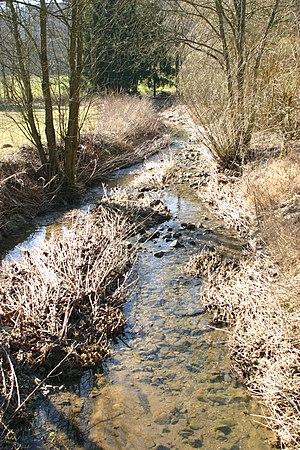
La Leesbach vue depuis le pont CR105, 150 mètres avant sa confluence avec l'Eisch, près de Septfontaines (Luxembourg).